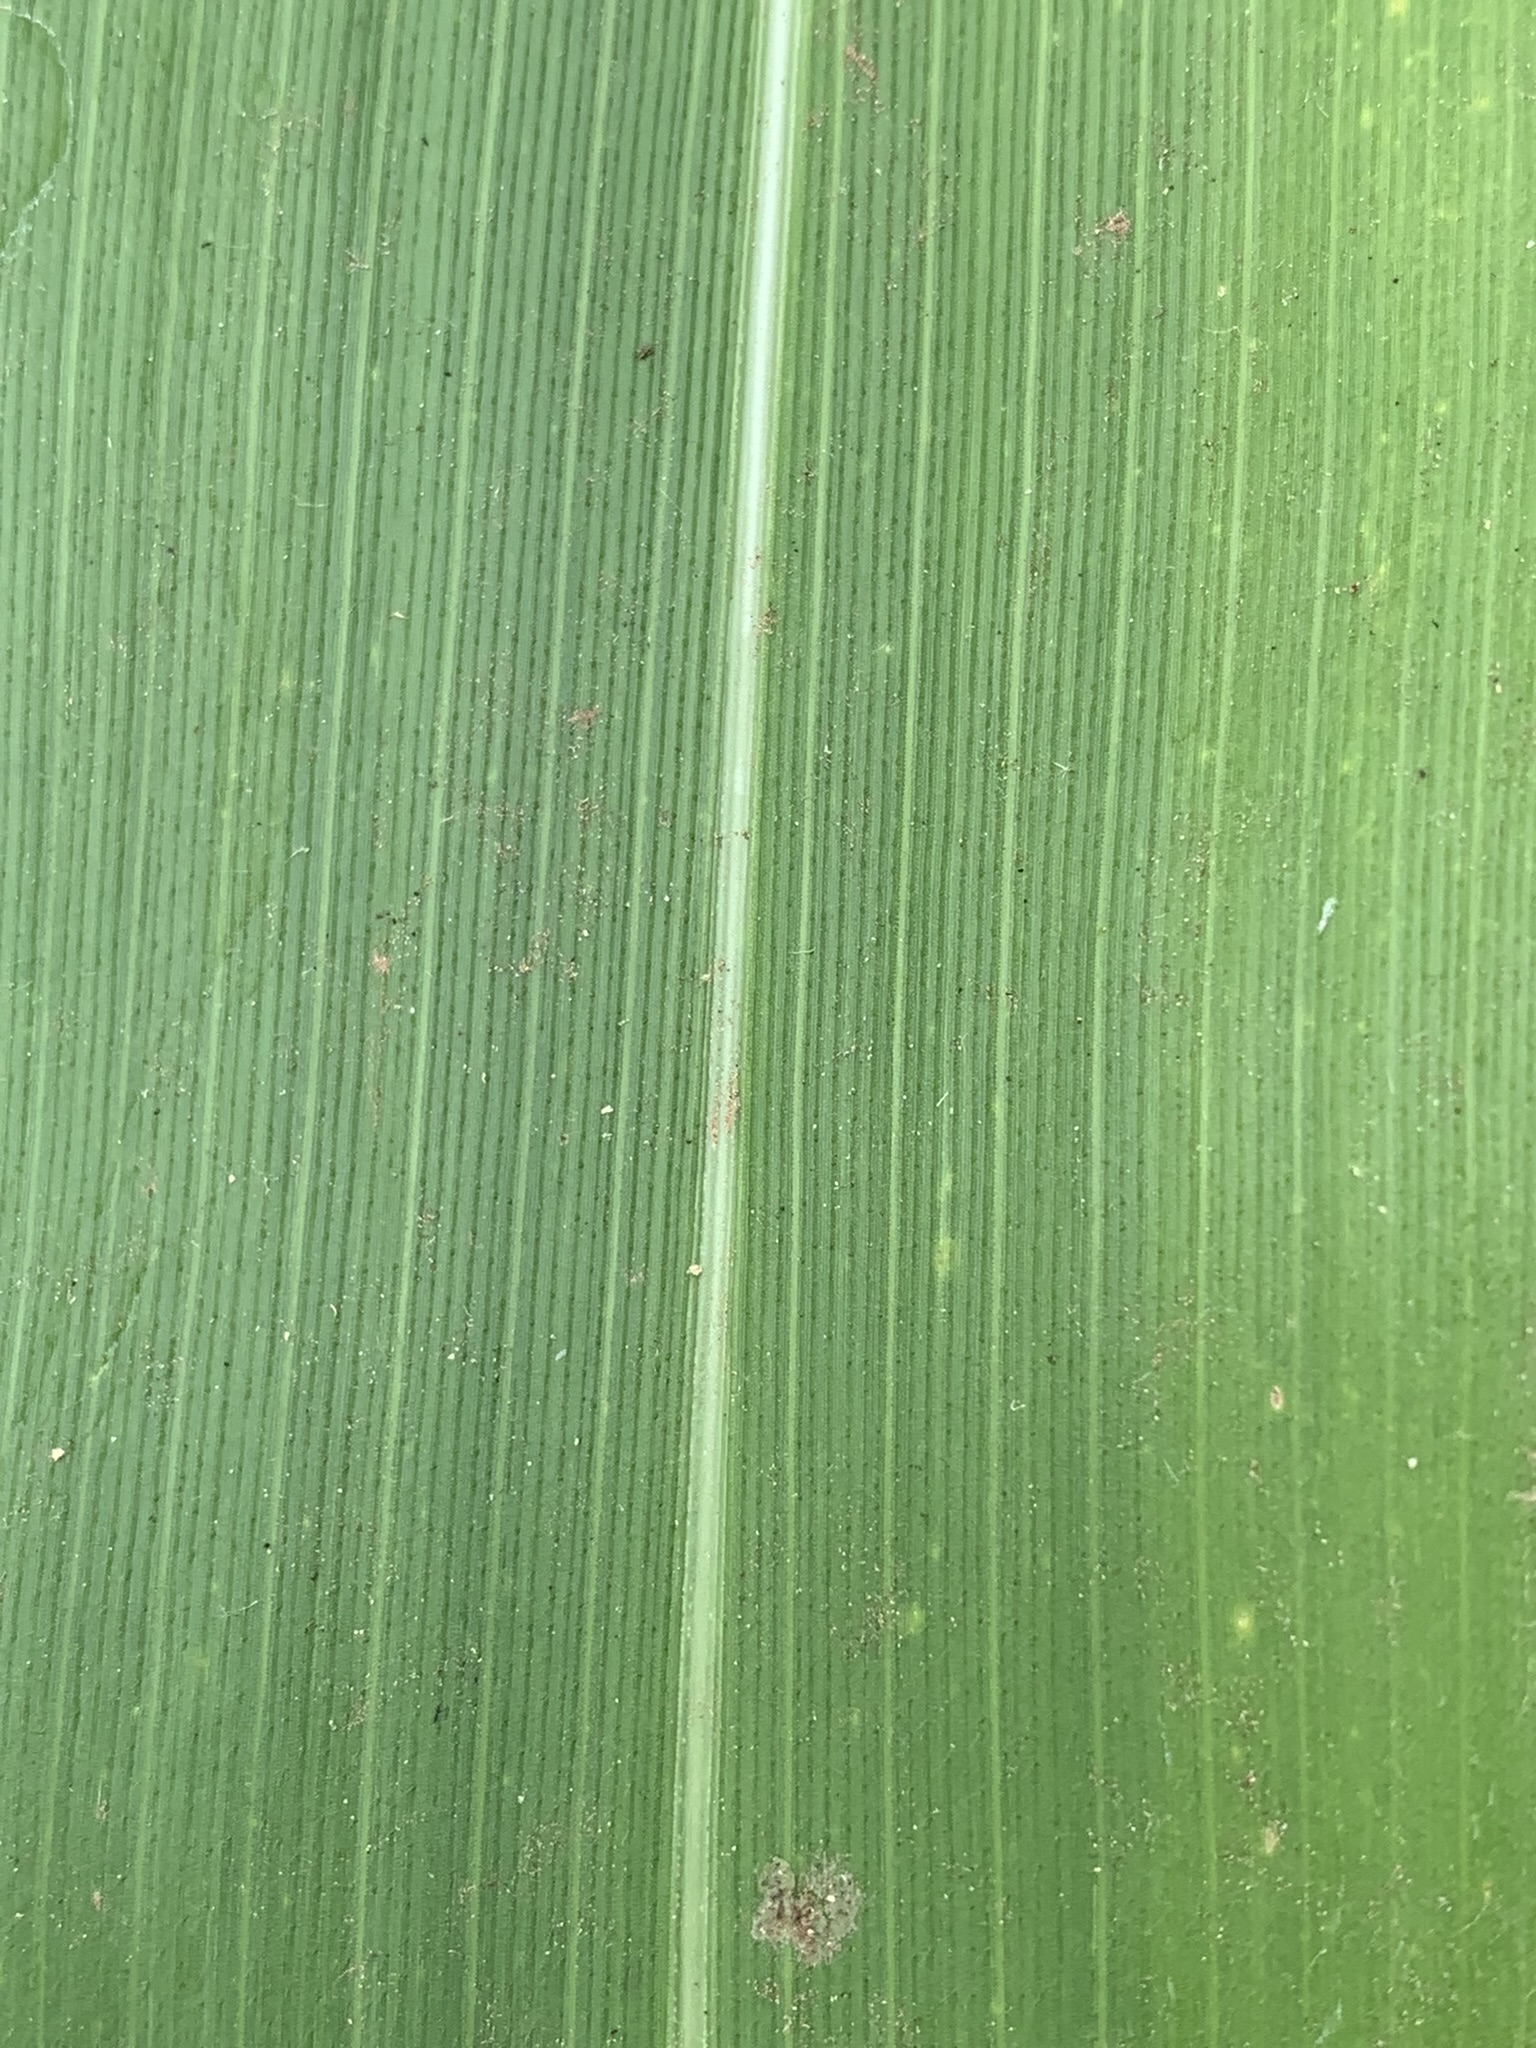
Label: Healthy